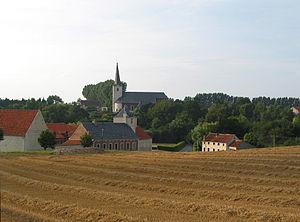
Mélin (Belgique), la moisson au village.
Mélin est une section de la ville belge de Jodoigne, située en Région wallonne dans la province du Brabant wallon.